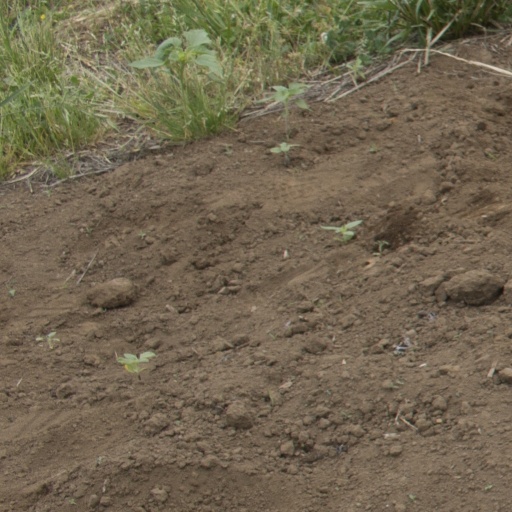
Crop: Jerusalem artichoke